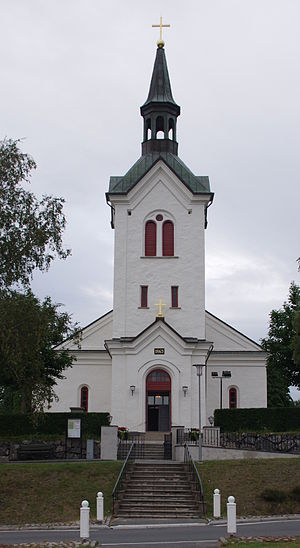
Bankeryd
Bankeryds Kirke
Bankeryd er et byområde i Jönköpings kommun i Jönköpings län i Sverige. I 2010 var indbyggertallet 8 107.